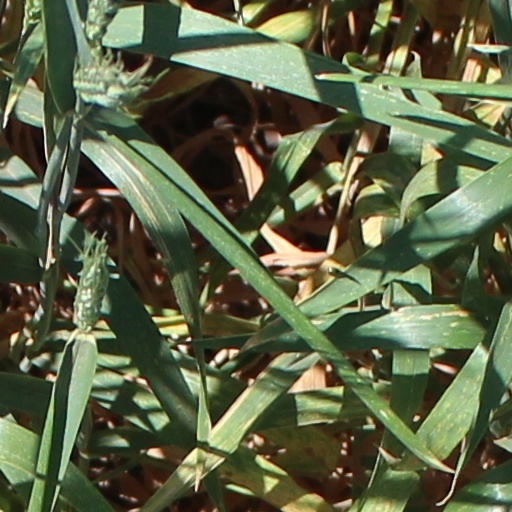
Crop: wheat